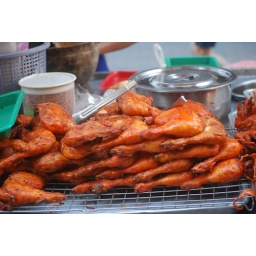
Fried chicken popular selling on the road side in Hatyai.